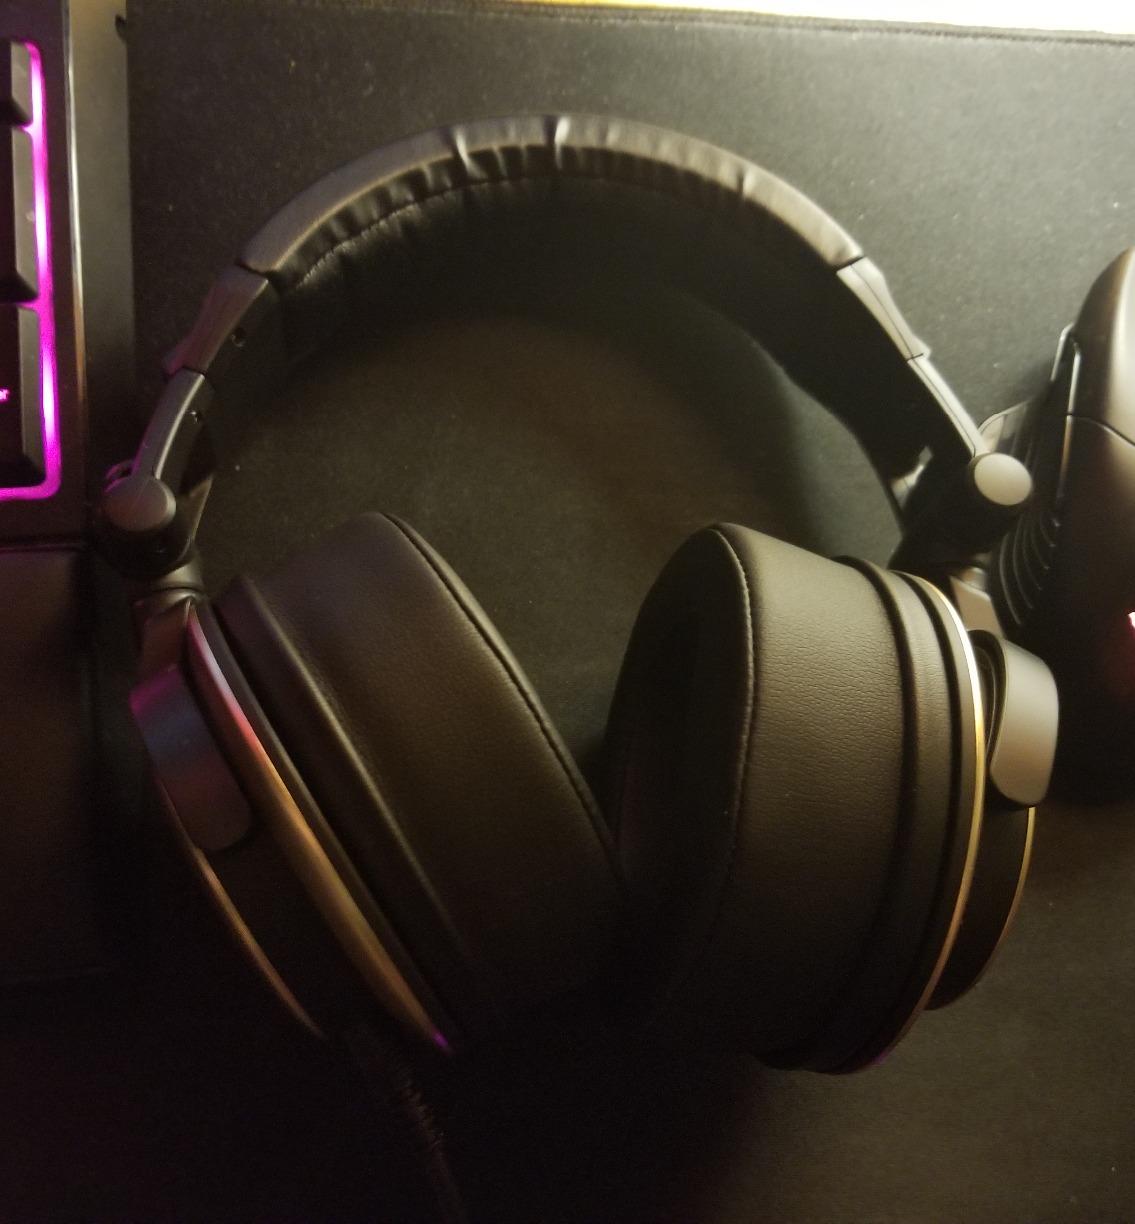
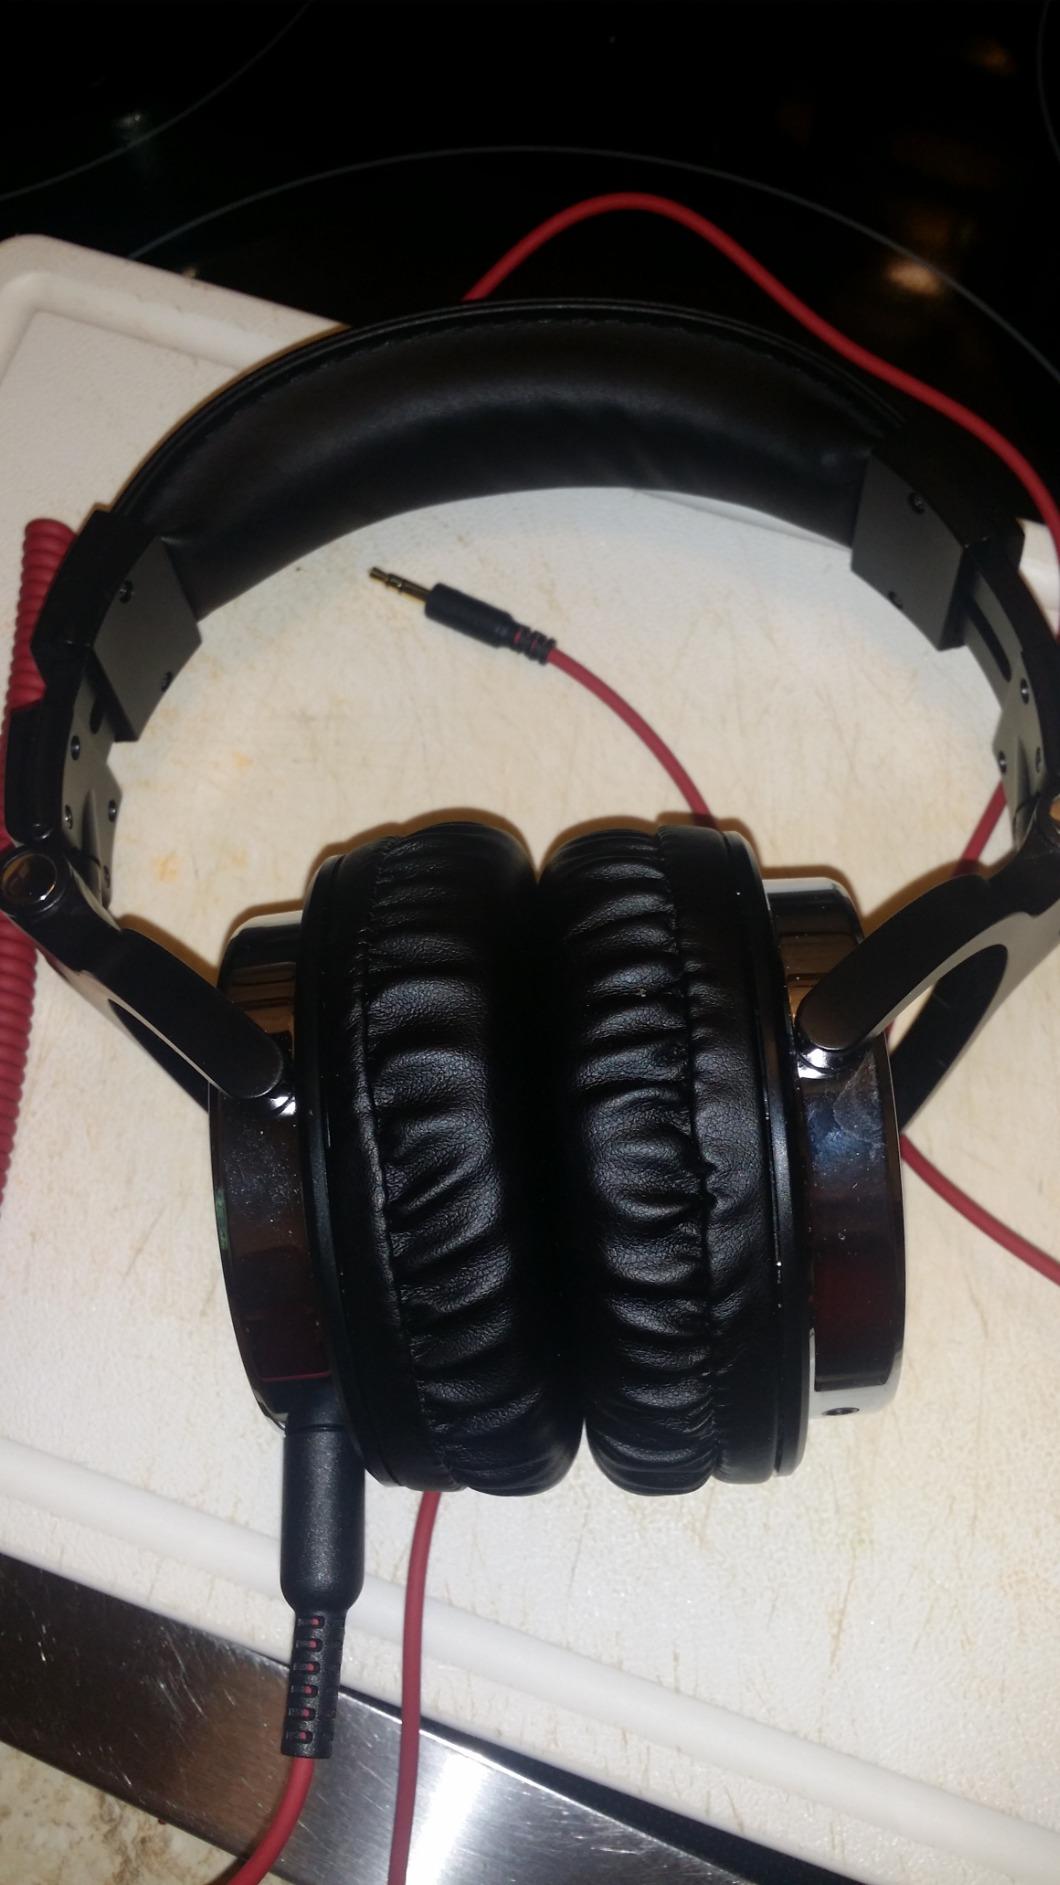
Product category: headphones
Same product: no